Graciela Agudelo

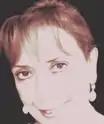

Graciela Agudelo (December 7, 1945 – April 19, 2018) was a Mexican pianist and composer.